Dries Mertens

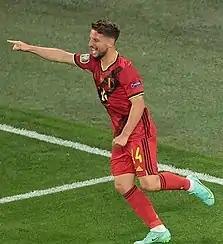
Mertens after a Belgium goal in 2021

Under new manager Roberto Martínez, Mertens scored five goals in Belgium's qualification for the 2018 FIFA World Cup, including two in an 8–1 home win over Estonia on 13 November 2016. He was then selected in Belgium's tournament squad and scored in the nation's opening match in a 3–0 win over Panama. He featured interchangeably as a starter and substitute for the remainder of the tournament as Belgium ended third, defeating England in the third place play-off.